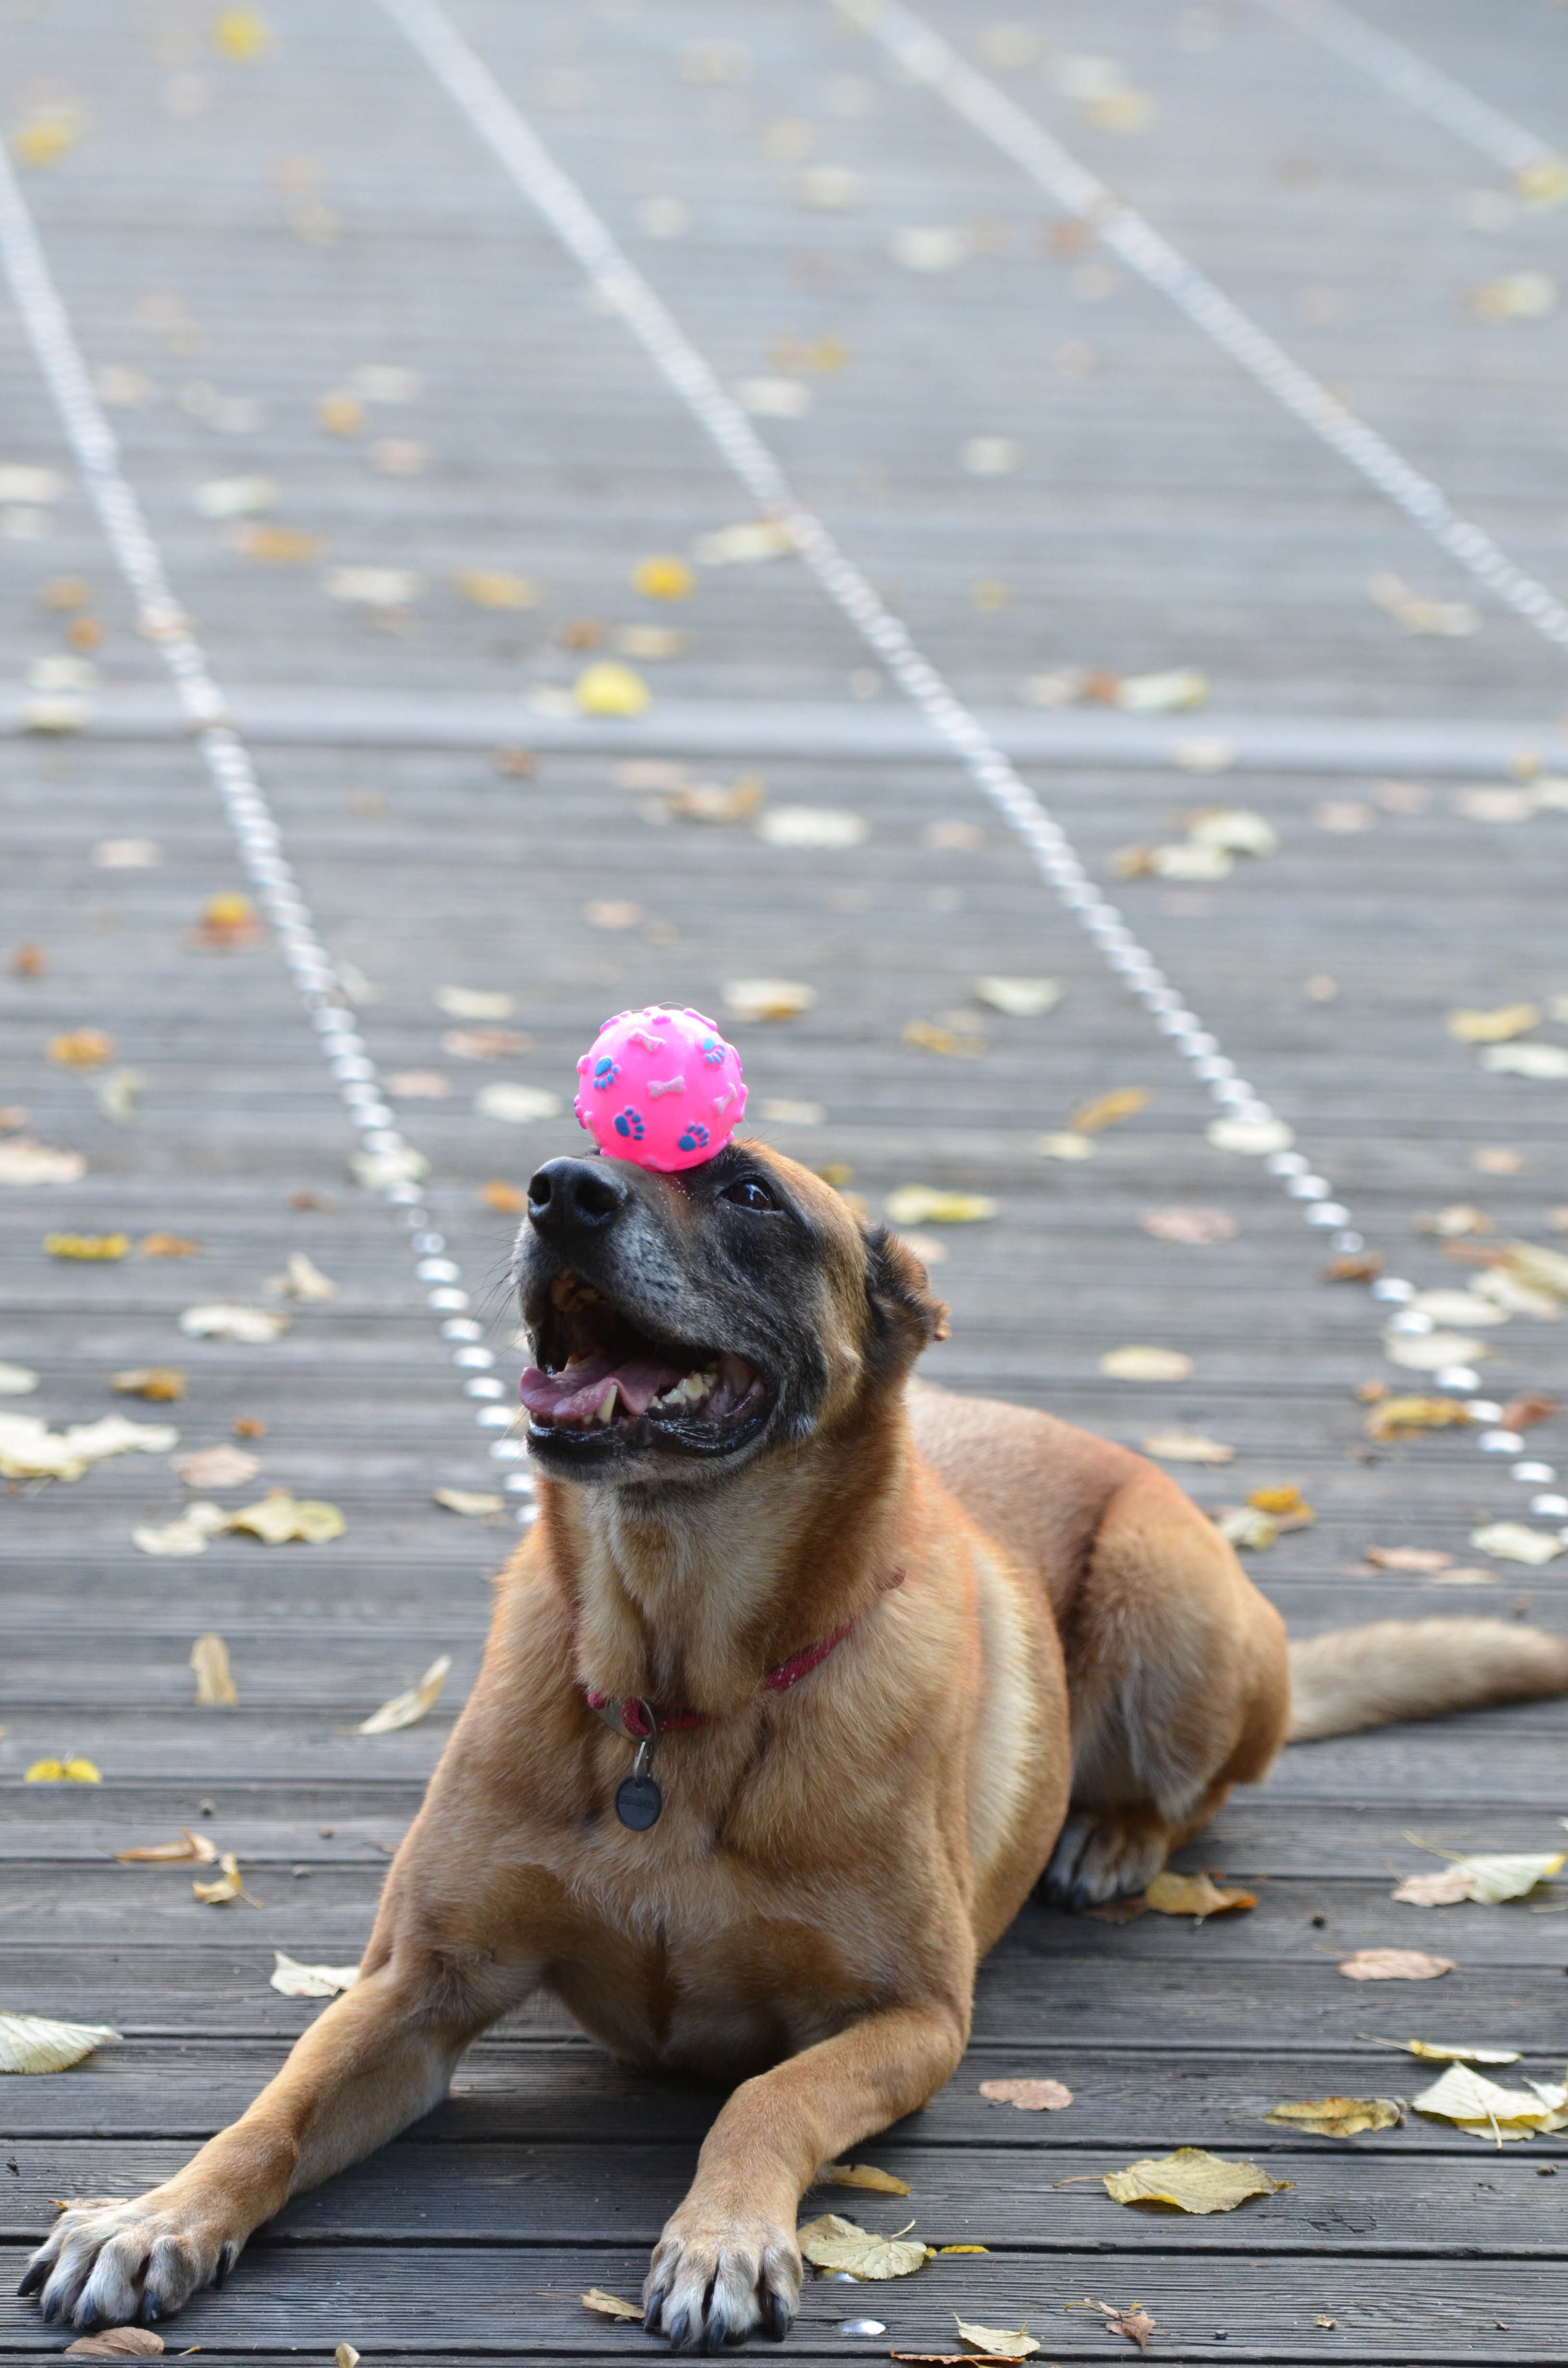
sweet, puppy, dog, autumn, mammal, leaves, vertebrate, attention, trick, wooden bridge, belgian shepherd dog, malinois, dog with ball, dog like mammal, dog trick, dog show trick, dog breed group, dog tricks